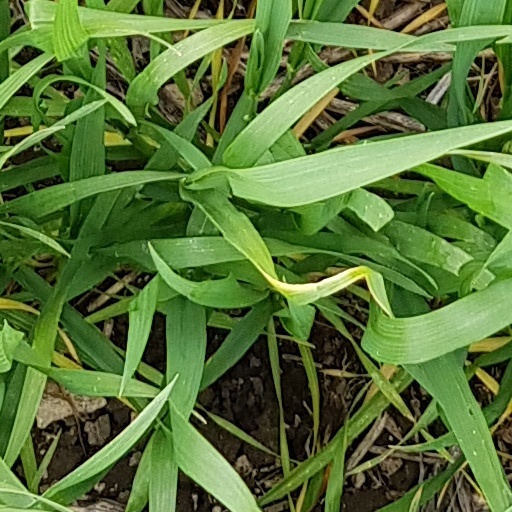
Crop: wheat